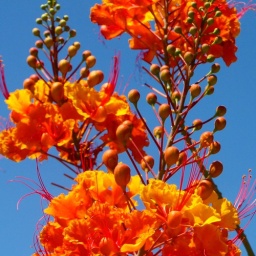
colorful flowers in the desert.